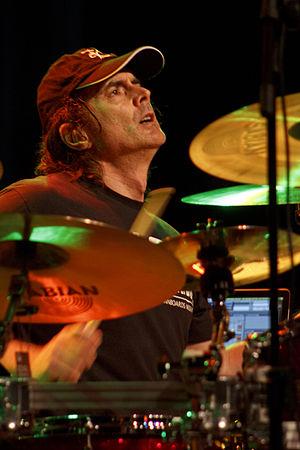
Virgil Donati est un batteur australien d'origine italienne.